Panchkula

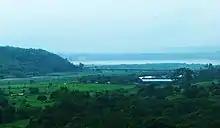
Kaushalya Dam

Panchkula district has a sub-tropical continental monsoon climate with hot summers, cool winters, and monsoon rainfall. It has great variation in temperature. Sometimes winter frost occurs during December and January. The district also receives winter rains from the western disturbance. The rainfall is mostly received in the monsoon. Morni hills constitute the highest point of the district as well as of Haryana. The Ghaggar is the only perennial river, which is very shallow outside of the monsoons. The mountains and hills of Kasauli are clearly visible from Panchkula.